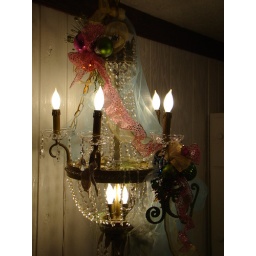
Christmas 2011 over dine table home space